Rheum maximowiczii

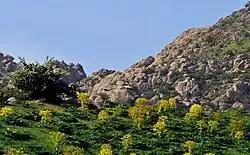
Habitat

The emerging leaves of this rhubarb are an important food source for the Himalayan brown bear ("Ursus arctos" ssp. "isabellinus") when it emerges from hibernation in April in the Taldy-Bulak valley in the Talas Alatau, Talas Region, Kyrgyzstan; their droppings looking just like stewed rhubarb. It grows here in between trees of "Prunus mahaleb" together with "Pedicularis olgae" and the large-flowered "Anemone gortschakovii".